Owl

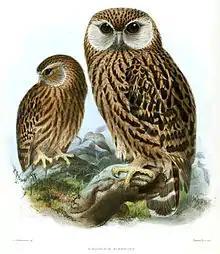
The laughing owl ("Ninox albifacies"), last seen in 1914

For fossil species and paleosubspecies of extant taxa, see the genus and species articles. For a full list of extant and recently extinct owls, see the article List of owl species.